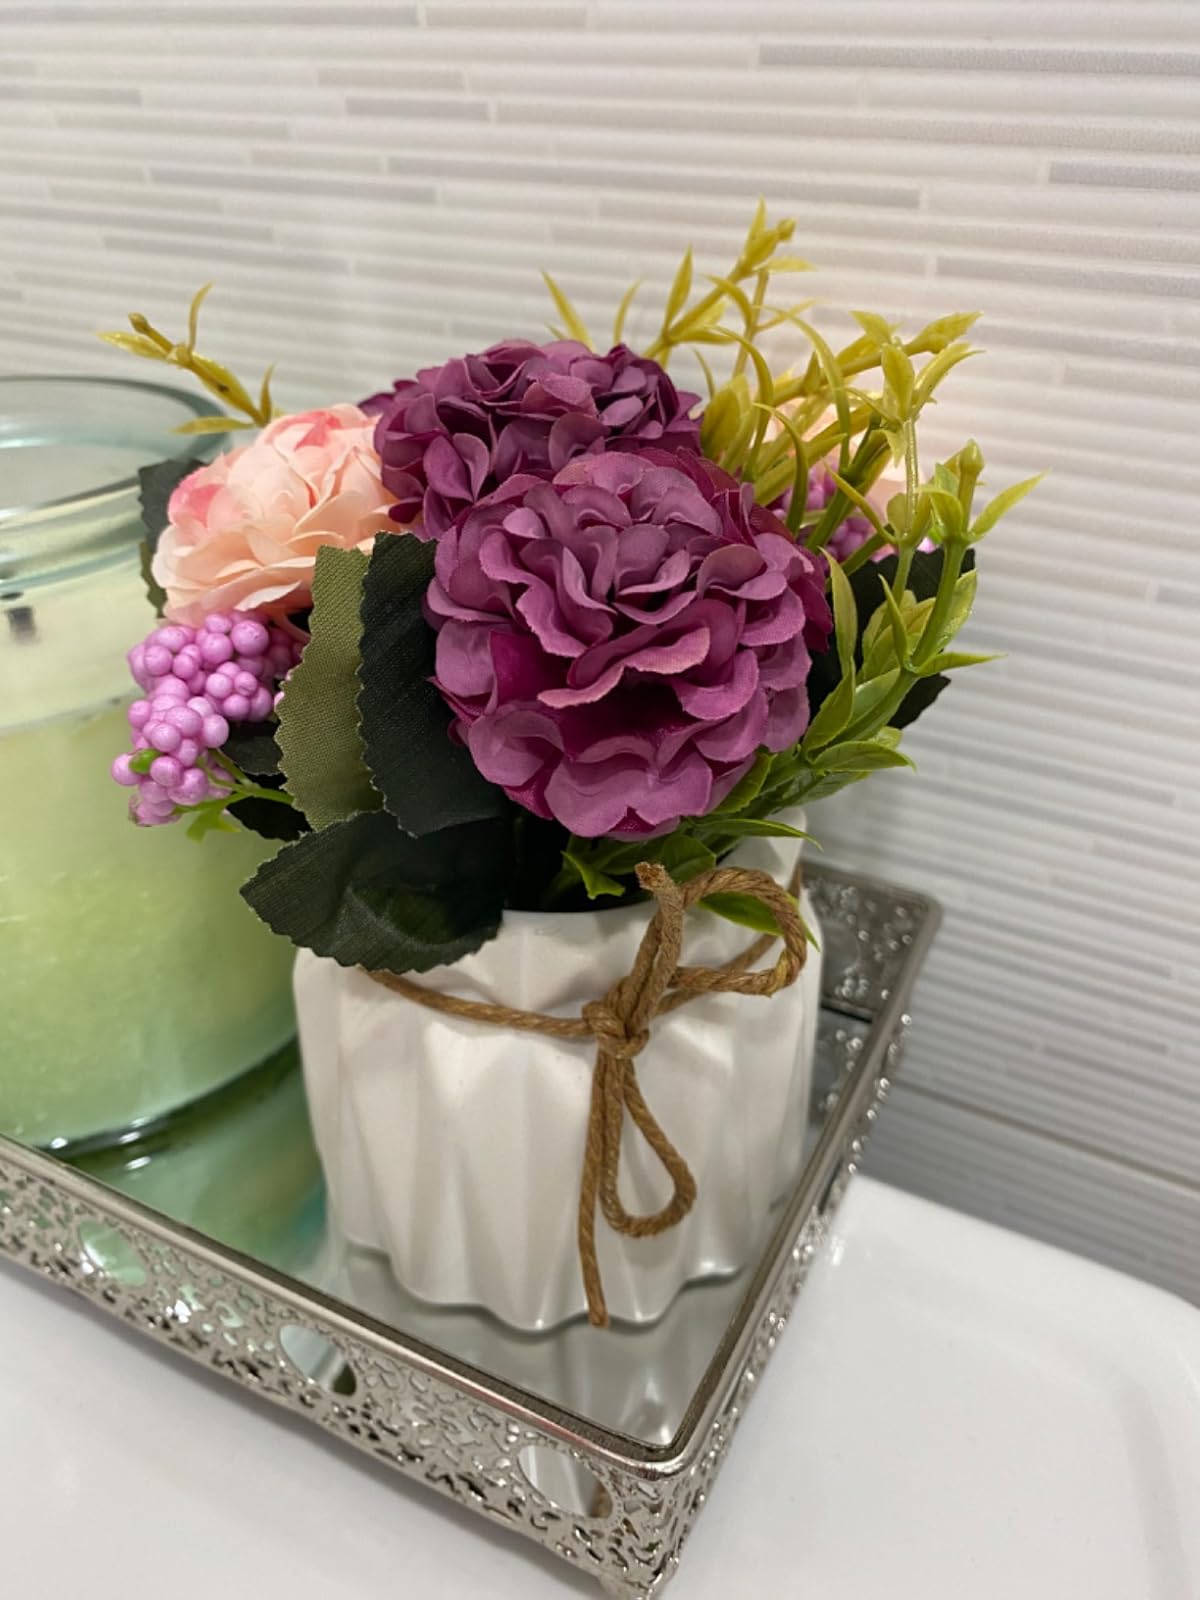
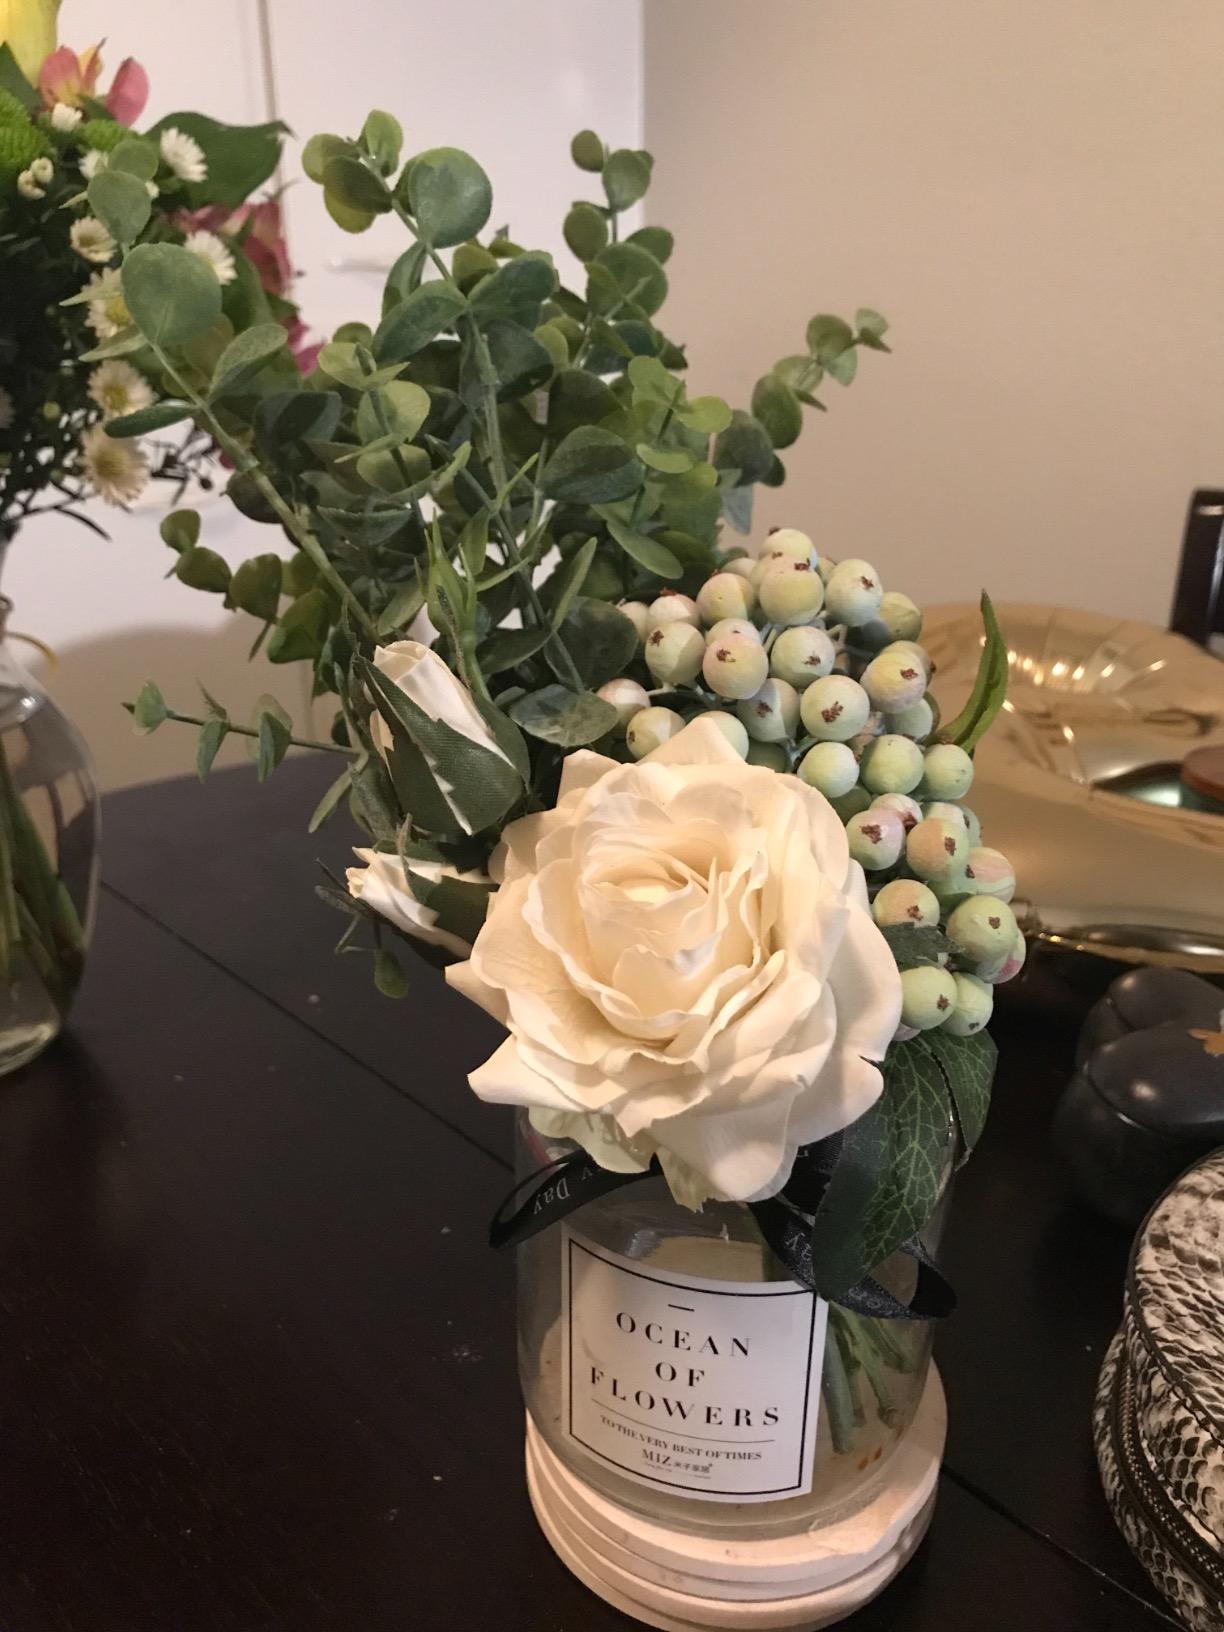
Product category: vase
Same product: no